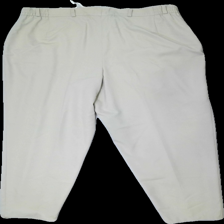
View: back
Type: Trousers
Category: Men
Brand: Not in the list
Brand text on label: HAPPY HEIDEMANN
Colors: Beige
Material: 50%polyester 50%viscose
Cut: Regular
Size: 46
Season: Autumn
Stains: Minor
Smell: Minor
Holes: Major
Damage: 1
Price range: 50-100
Recommended usage: Export